Kiara Advani

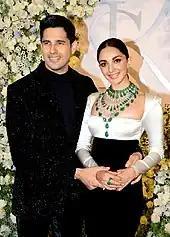
Advani with her husband Sidharth Malhotra at their wedding reception in 2023

Despite persistent rumours of a relationship with actor Sidharth Malhotra since 2020, Advani did not publicly comment on it. They were married on 7 February 2023 in a traditional Hindu ceremony in Jaisalmer, Rajasthan. The wedding attracted significant media coverage, with their photos becoming the most-liked Instagram post in India. Advani gave birth to their daughter on 15 July 2025.